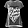
Label: T - shirt / top